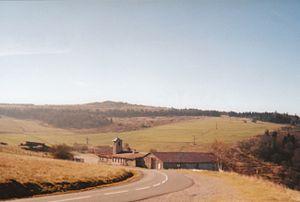
La jasserie et le crêt de la Perdrix plus haut
Le crêt de la Perdrix ou crest de la Perdrix est un sommet de 1 431 m d'altitude situé dans le département de la Loire à quelque 10 km à vol d'oiseau de Saint-Étienne. Il constitue le point culminant du massif du Pilat, une chaîne montagneuse située sur les contreforts est du Massif central.
La Jasserie, La Jasserie du Mont-Pilat ou, plus simplement, La Jasserie du Pilat est un lieu-dit situé dans le département de la Loire sur la commune de la Valla-en-Gier, sur les hauteurs de Saint-Étienne. L'endroit est une vaste prairie qui se développe en amphithéâtre au pied du crêt de la Perdrix, point culminant du massif du Pilat. Une bâtisse en pierre coiffée d'un clocher faisant office de ferme-auberge est implantée en son centre, à 1 308 m d'altitude. Par extension, cette construction elle-même, est désormais communément appelée la Jasserie. À côté de celle-ci, se trouve la fontaine de Pilate, qui matérialise la source de la rivière Gier, affluent du Rhône.